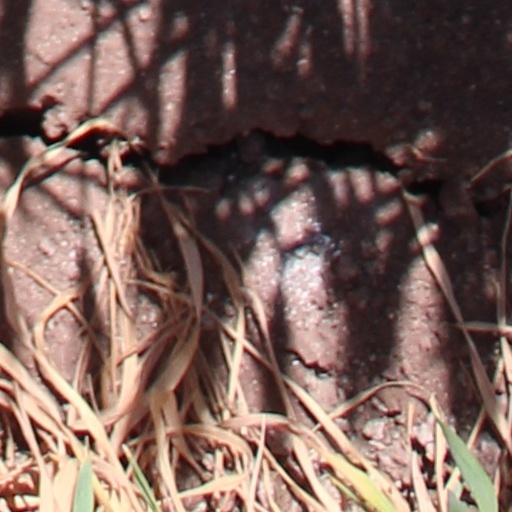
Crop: wheat